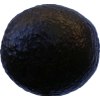
Label: black_avocado